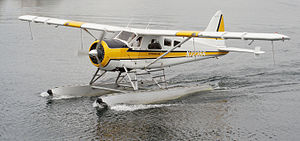
De Havilland Canada DHC-2 Beaver / Design og udvikling
En Kenmore Air DHC-2 Beaver på pontoner
de Havilland Canada DHC-2 Beaver er et enmotors, højvinget og propel-drevet STOL fly udviklet og produceret af de Havilland Canada, og er primært kendt som et bushfly; mere præcist, som bushflyet over alle bushfly. Det bliver benyttet til fragt- og passagertransport, spredning af kunstgødning og sprøjtemidler, og er i stort omfang accepteret til generel anvendelse ved mange væbnede styrker. United States Army indkøbte adskillige hundrede; ni DHC-2 er stadig i tjeneste ved U.S. Air Force Auxiliary for search and rescue. En Royal New Zealand Air Force Beaver supporterede Sir Edmund Hillarys ekspedition til Sydpolen. Over 1.600 Beavere blev produceret indtil 1967, hvor den oprindelige produktionslinie lukkede ned.